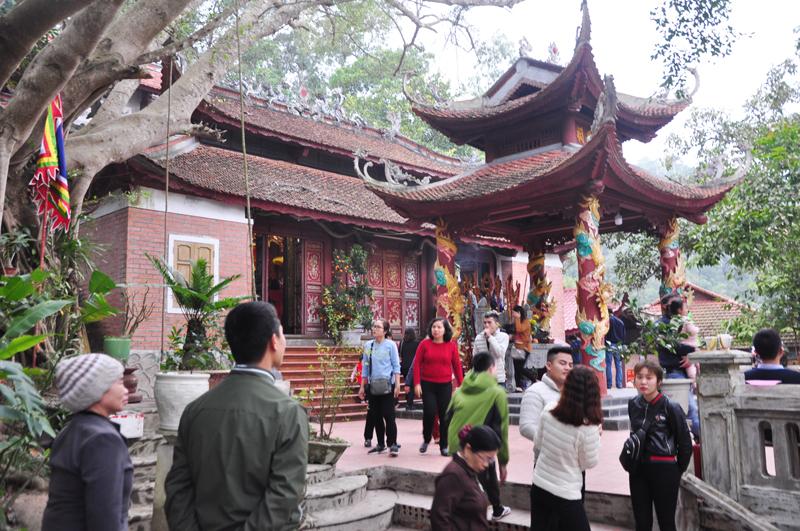
ở trong khu miếu thờ có sự xuất hiện của nhiều người